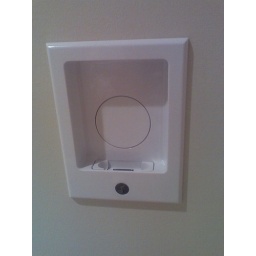
ipod dock in wall of almost every room of the house